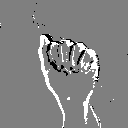
ASL letter: a